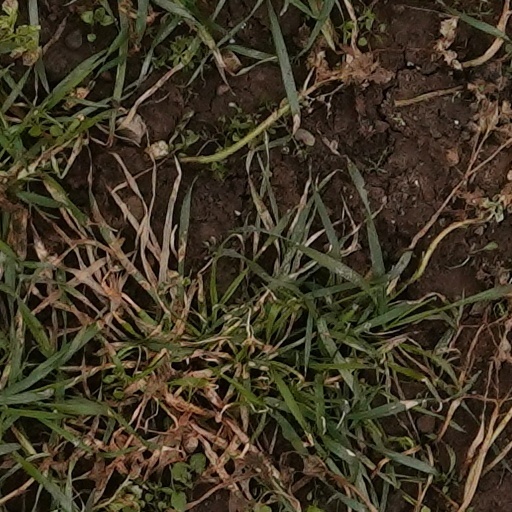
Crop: wheat